Vernon Corea

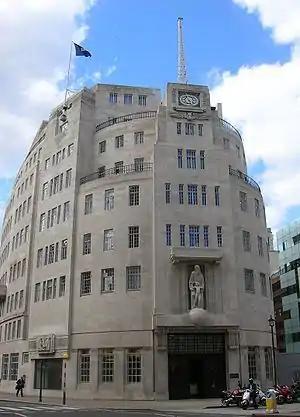
Vernon Corea created broadcasting history in the United Kingdom when he was appointed the first ever Ethnic Minorities Adviser to the BBC. He was the first Asian to be appointed to senior management at the BBC.

The Corea family migrated to England in 1975. Vernon Corea worked for Radio Worldwide based in Upper Norwood, then for BBC Radio London as a presenter for the popular London Sounds Eastern. He interviewed many Asian stars, including Pandit Ravi Shankar and Usha Uthup. The BBC radio programme drew a huge audience in the capital and was even featured in the Radio Times. Vernon Corea soon climbed the management ladder at the BBC – he was appointed Local Radio Asian Programmes Officer in 1978. He went on to become the "Ethnic Minorities Adviser" to the BBC; This was a senior management appointment – he held this post at the BBC until his retirement. Vernon Corea played a pivotal role in introducing and mentoring young, gifted and talented people into broadcasting. He trained minority ethnic broadcasters and found placements for them on the BBC Local Radio Network. His work contributed to the diversity of the BBC. Vernon Corea also lectured at the BBC Training Centre. Many of Corea's trainees are now presenters of mainstream radio programmes on BBC Radio. Among those who came to seek Vernon Corea's advice was the top BBC News Presenter, George Alagiah.